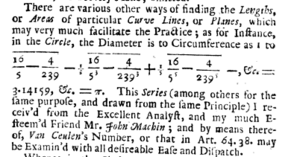
Extrait du Synopsis Palmariorum Matheseos (1706) de William Jones, présentant la formule trouvée par John Machin (1686-1751) qui permet de calculer, avec une précision de plus de 100 décimales, le rapport entre le diamètre et la circonférence d'un cercle (π).
La formule de Machin fut découverte en 1706 par John Machin et relie le nombre π à la fonction trigonométrique arctangente :